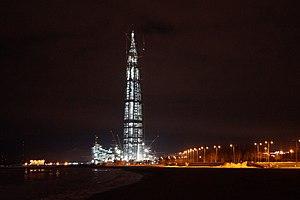
Lakhta Center est le nom de l'ensemble public administratif, édifié dans le district de Primorsky de Saint-Pétersbourg, dont l’objet clé sera le siège social du groupe Gazprom. L'ensemble inclut un gratte-ciel et un immeuble multifonctionnel, séparé par un atrium en blocs Nord et Sud. La superficie totale des immeubles sera de 40 hectares. Cet édifice est actuellement le plus haut gratte-ciel de Russie et d'Europe. La décoration intérieure et l'aménagement du territoire sont en cours et l'autorisation de mise en service est obtenue. La date d'ouverture du complexe sera déterminée après l'achèvement des travaux de finition et d'embellissement. L'aménagement des quais devrait être achevé fin 2020.